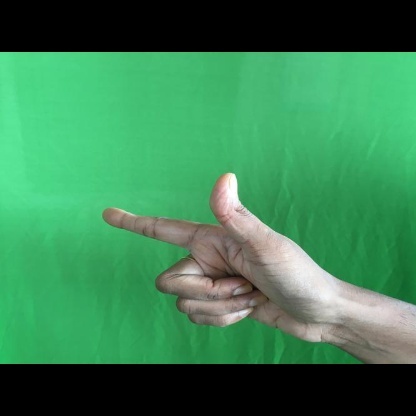
Mudra: Chandrakala